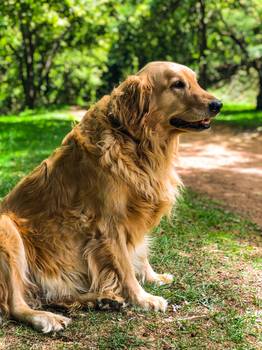
Label: No Watermark